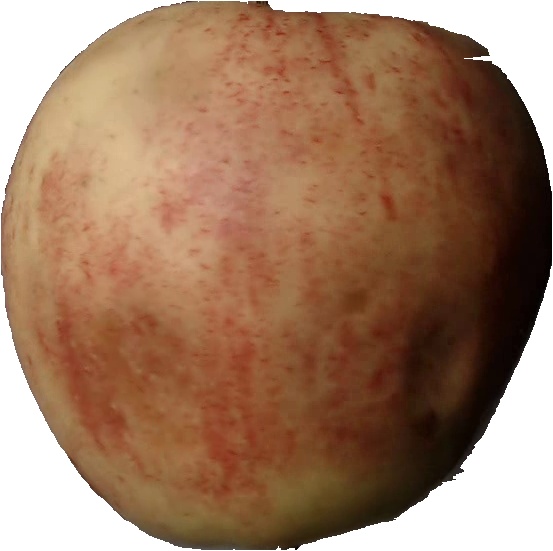
Label: apple_red_3